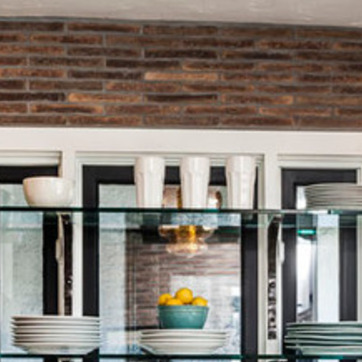
Material: ceramic